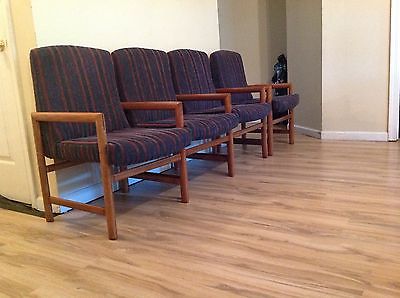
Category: chair